Hackney Marshes, Devon

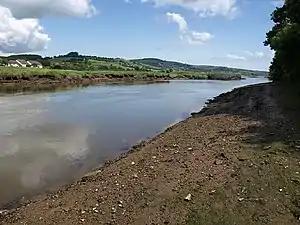
River Teign taken from Templar Way

Hackney Marshes is a local nature reserve in Devon, England. It comprises a low-lying area of flood meadows located at the head of the Teign Estuary by Kingsteignton.